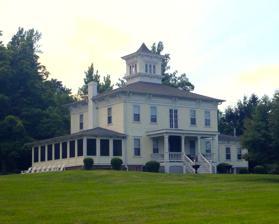
Building: William and Victoria Pulver House
Country: United States of America
Year built: 1875
Historic house in New York, United States United States historic place William and Victoria Pulver House U.S. National Register of Historic Places Show map of New York Show map of the United States Location 2329 Cty Rd. 8, Snyderville, New York Coordinates 42°4′54″N 73°45′30″W / 42.08167°N 73.75833°W / 42.08167; -73.75833 Area 5.9 acres (2.4 ha) Built 1875 Architectural style Italianate NRHP reference No. 05000260 Added to NRHP April 6, 2005 William and Victoria Pulver House is a historic home located at Snyderville in Columbia County, New York .  It was built about 1875 and is a two-story, square plan wood-frame building with a hipped roof topped by a square cupola .  It has two, one story hipped roof wings. Also on the property is a shed and garage . It was added to the National Register of Historic Places in 2005. References